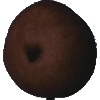
Label: Pear Kaiser 1